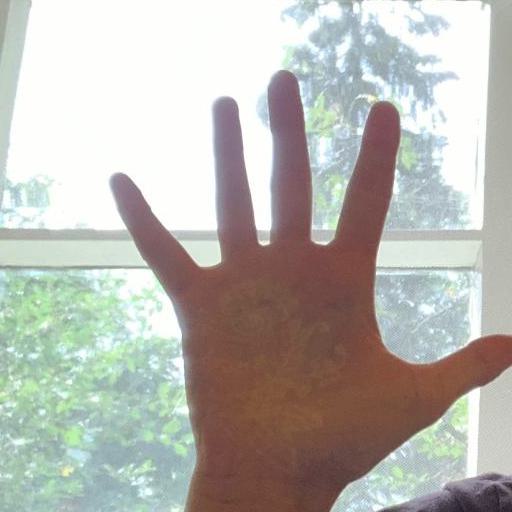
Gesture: palm